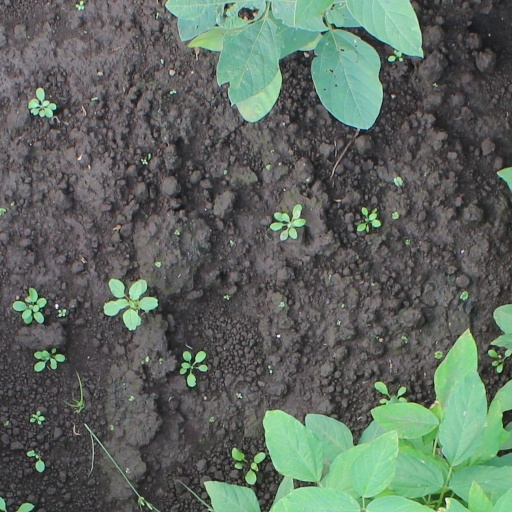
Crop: soybean